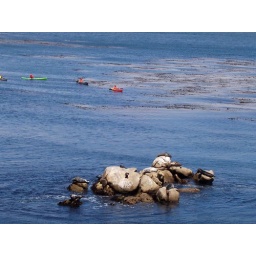
sea lions and cormorants like to hang out on the rocks in the bay, alongside the kelp forests and kayakers